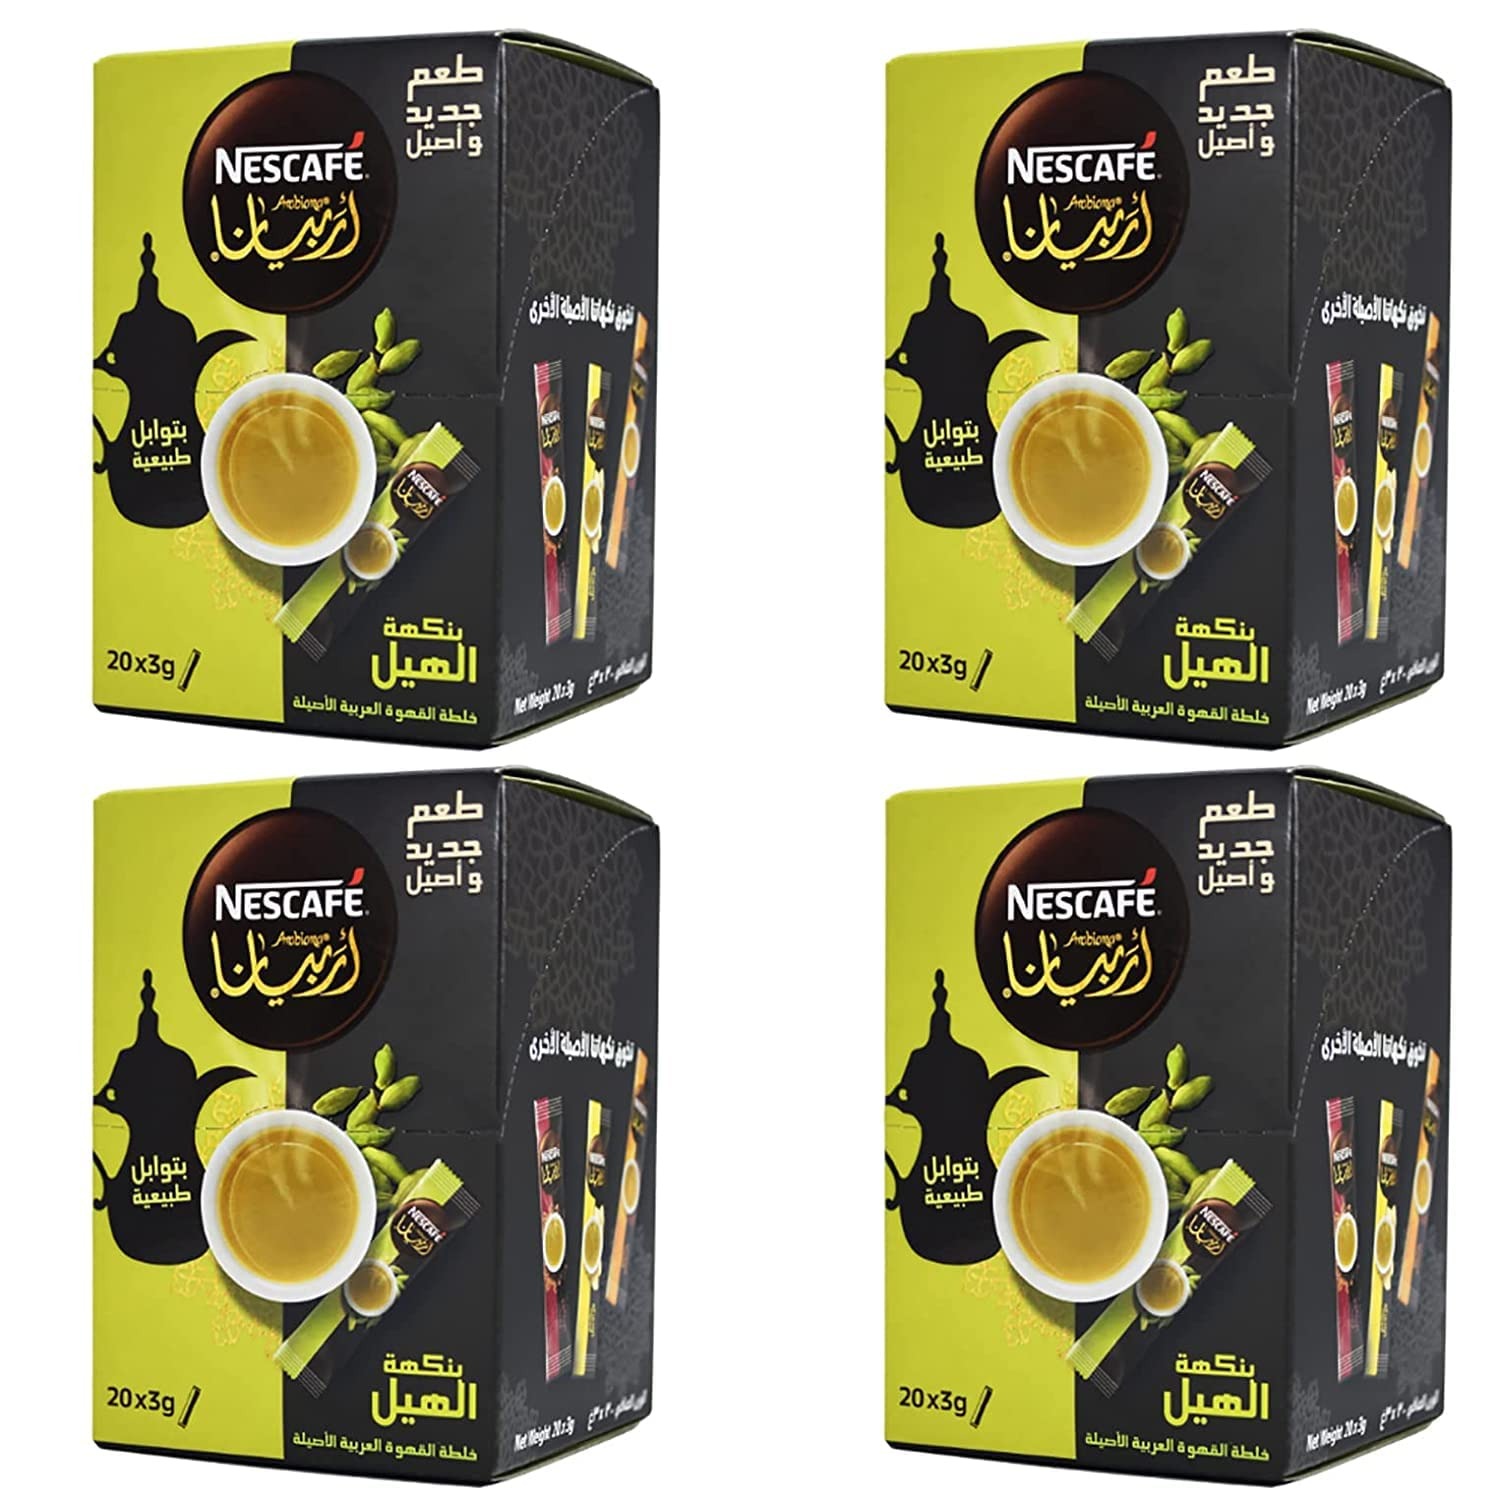
Item Name: Instant Nescafe Arabiana Arabic Coffee Mix With Cardamom Flavor - Small Sticks (4 Box (80 Sticks))
Value: 80.0
Unit: Count

Price: 14.99